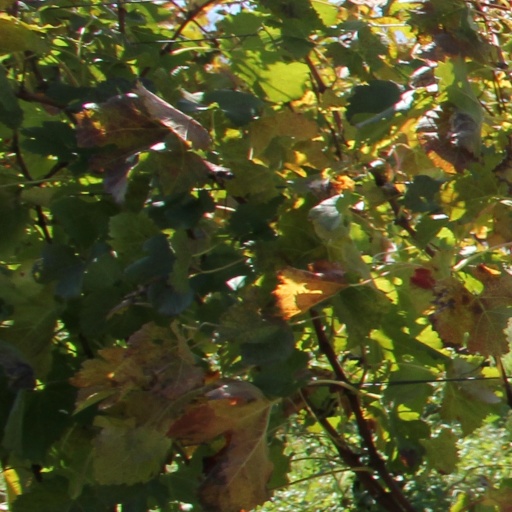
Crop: grape